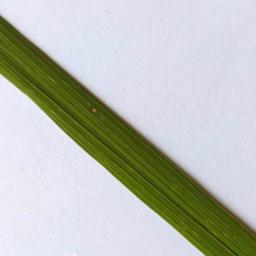
Label: Rice___Leaf_Blast